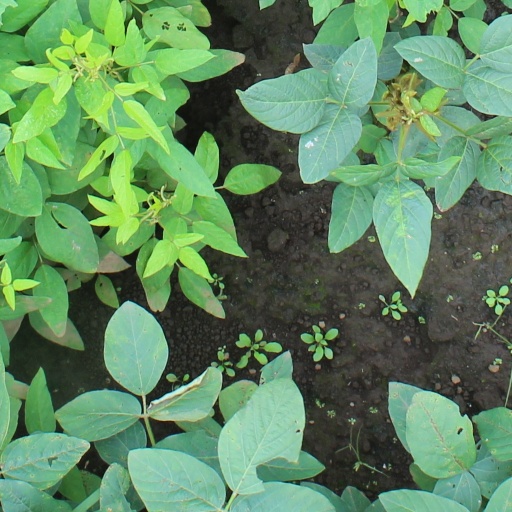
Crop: soybean